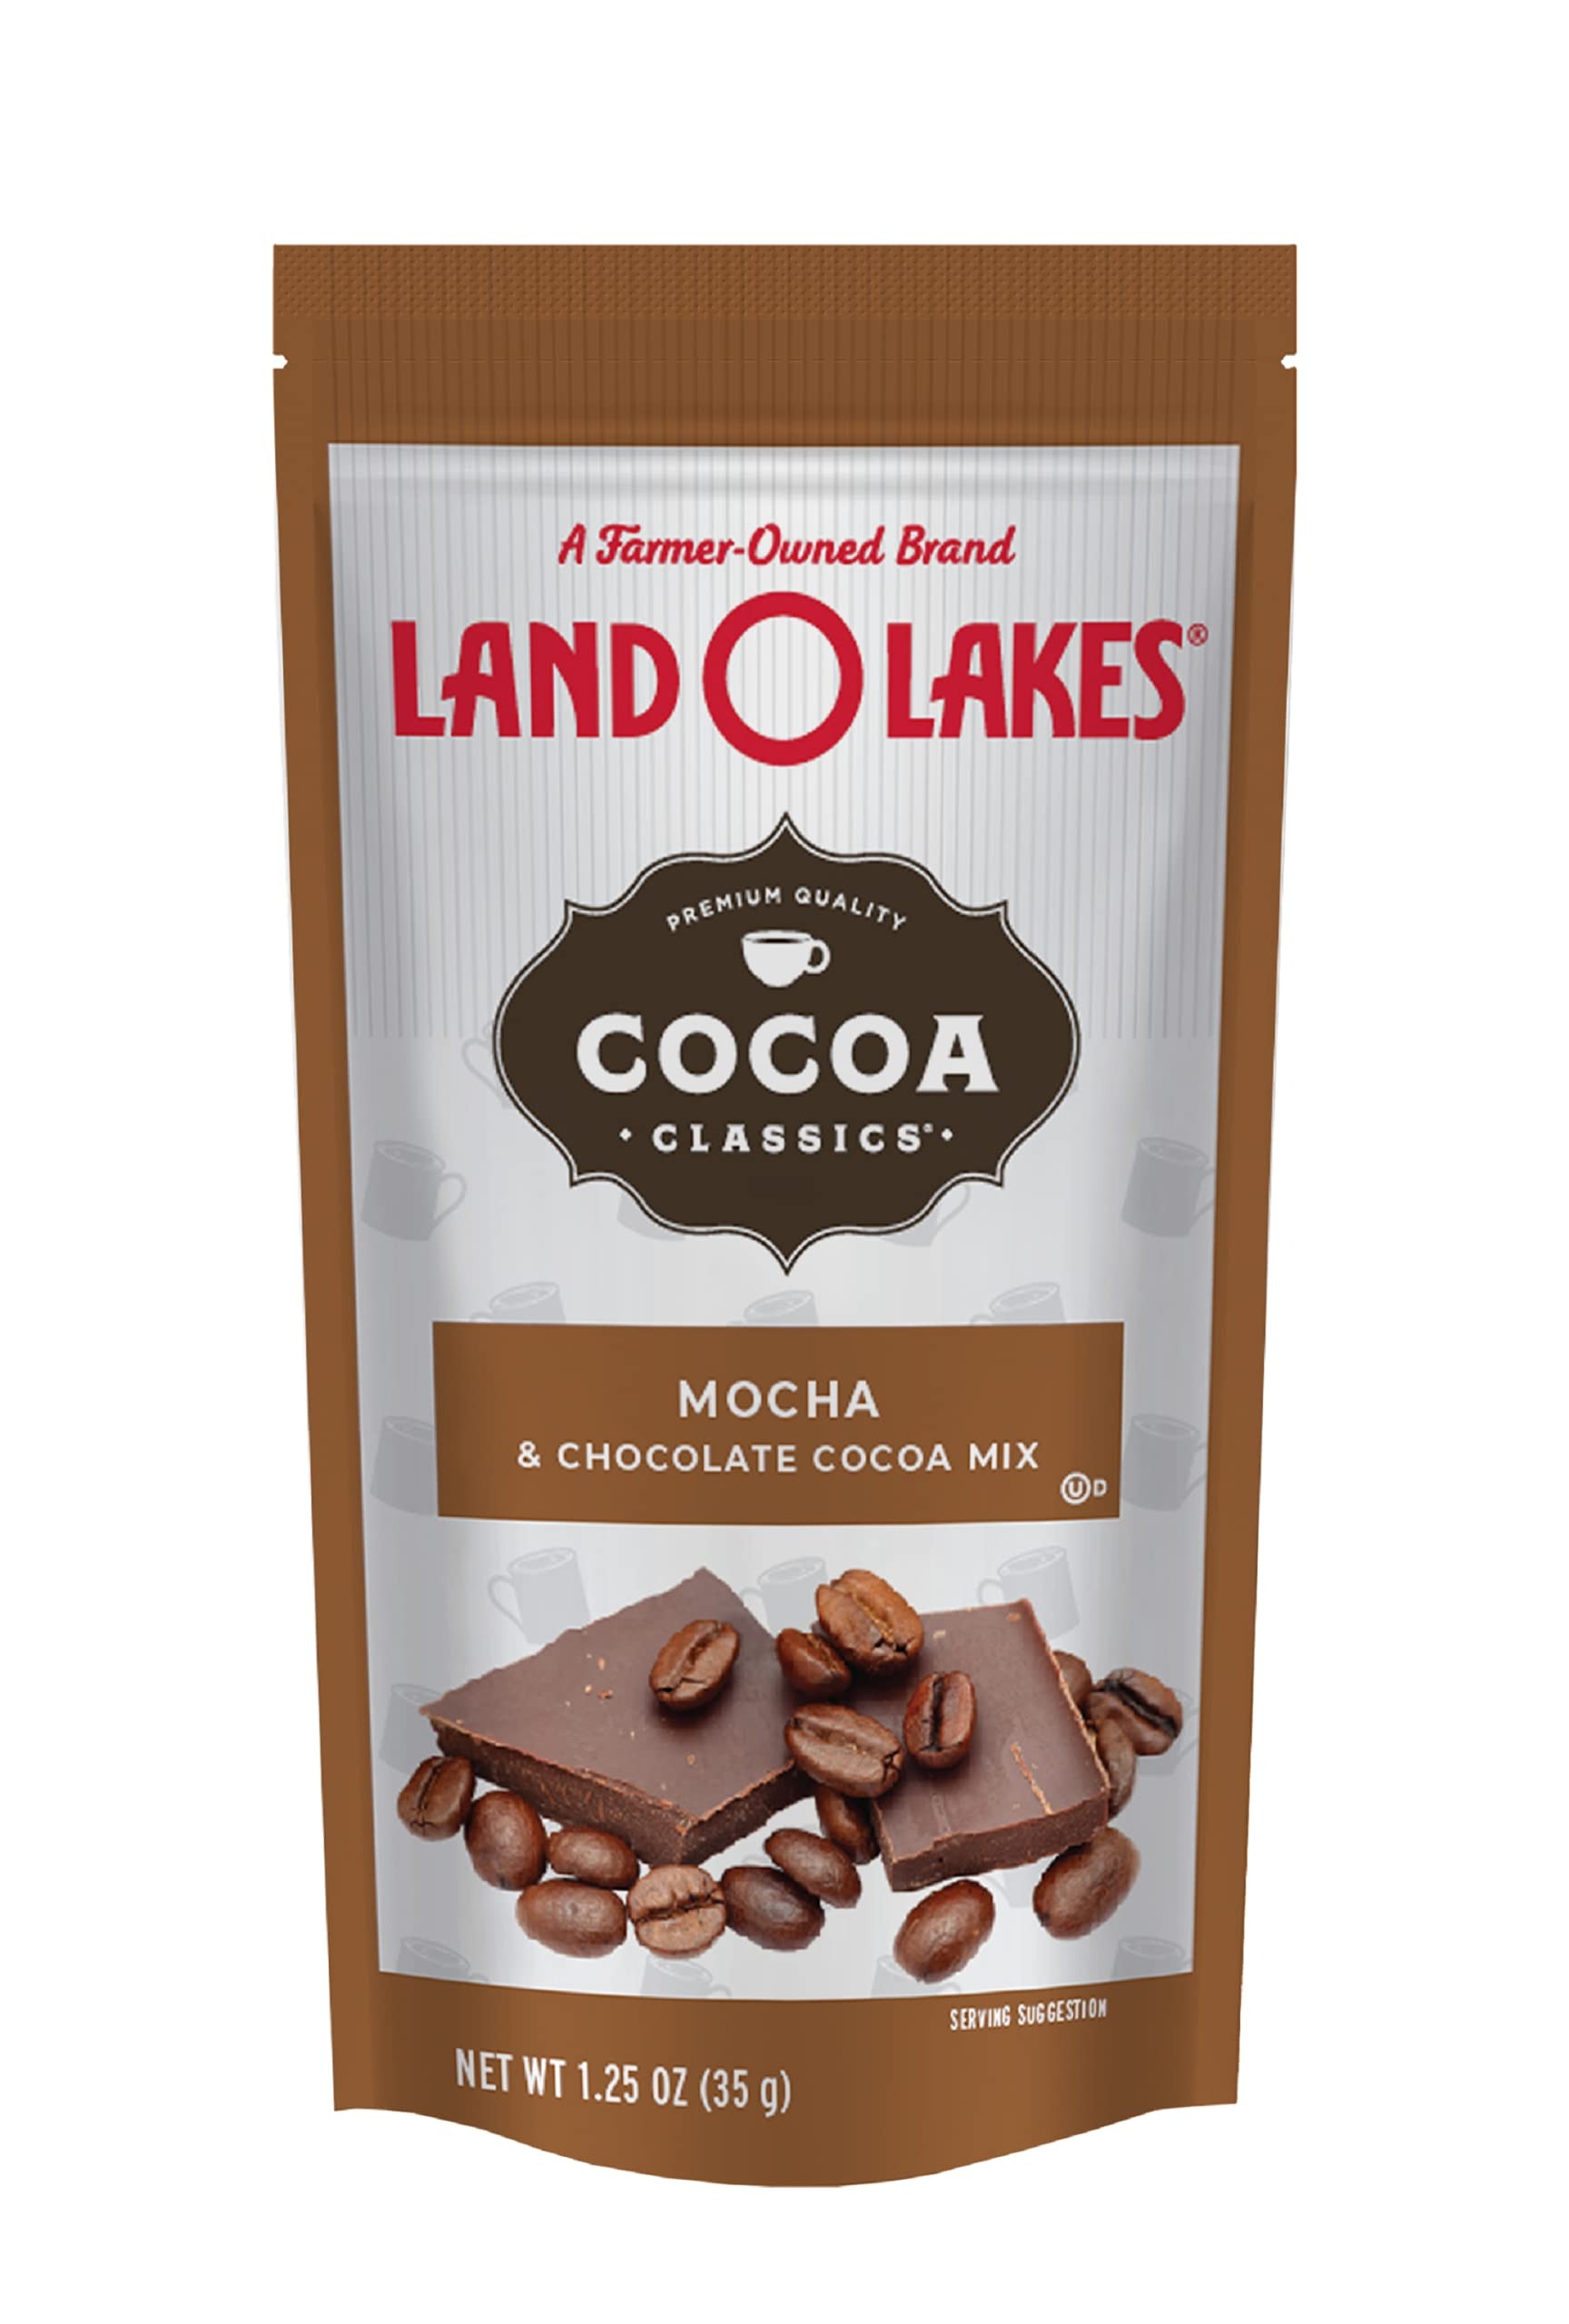
Item Name: Land O Lakes Cocoa Classics, Mocha & Chocolate Hot Mix, 1.23 Ounce, Pack of 36
Bullet Point 1: VALUE PACK of 3; 12 count boxes. Totaling 36 individual 1.25 ounce packets
Bullet Point 2: MOCHA HOT COCOA: Columbian coffee to bring the coffee house to your kitchen with Land O Lakes Cocoa Classics Mocha and Chocolate Hot Cocoa Mix.
Bullet Point 3: JUST ADD: hot water for a rich, creamy velvety cocoa that’s made by using nonfat dry milk.
Bullet Point 4: ICED & HOT COCOA: To make iced cocoa, add 3 fluid ounces of hot water and stir. Pour over 3/4 cup (3 ounces) of cubed ice to make a delicious iced drink for cocoa year round!
Bullet Point 5: Kosher dairy and gluten free
Value: 45.0
Unit: Ounce

Price: 8.175